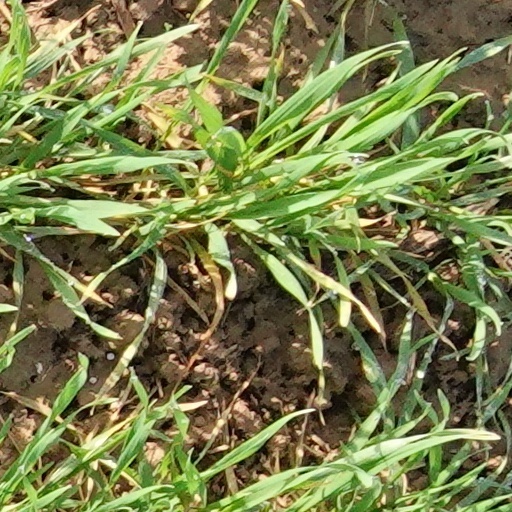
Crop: wheat